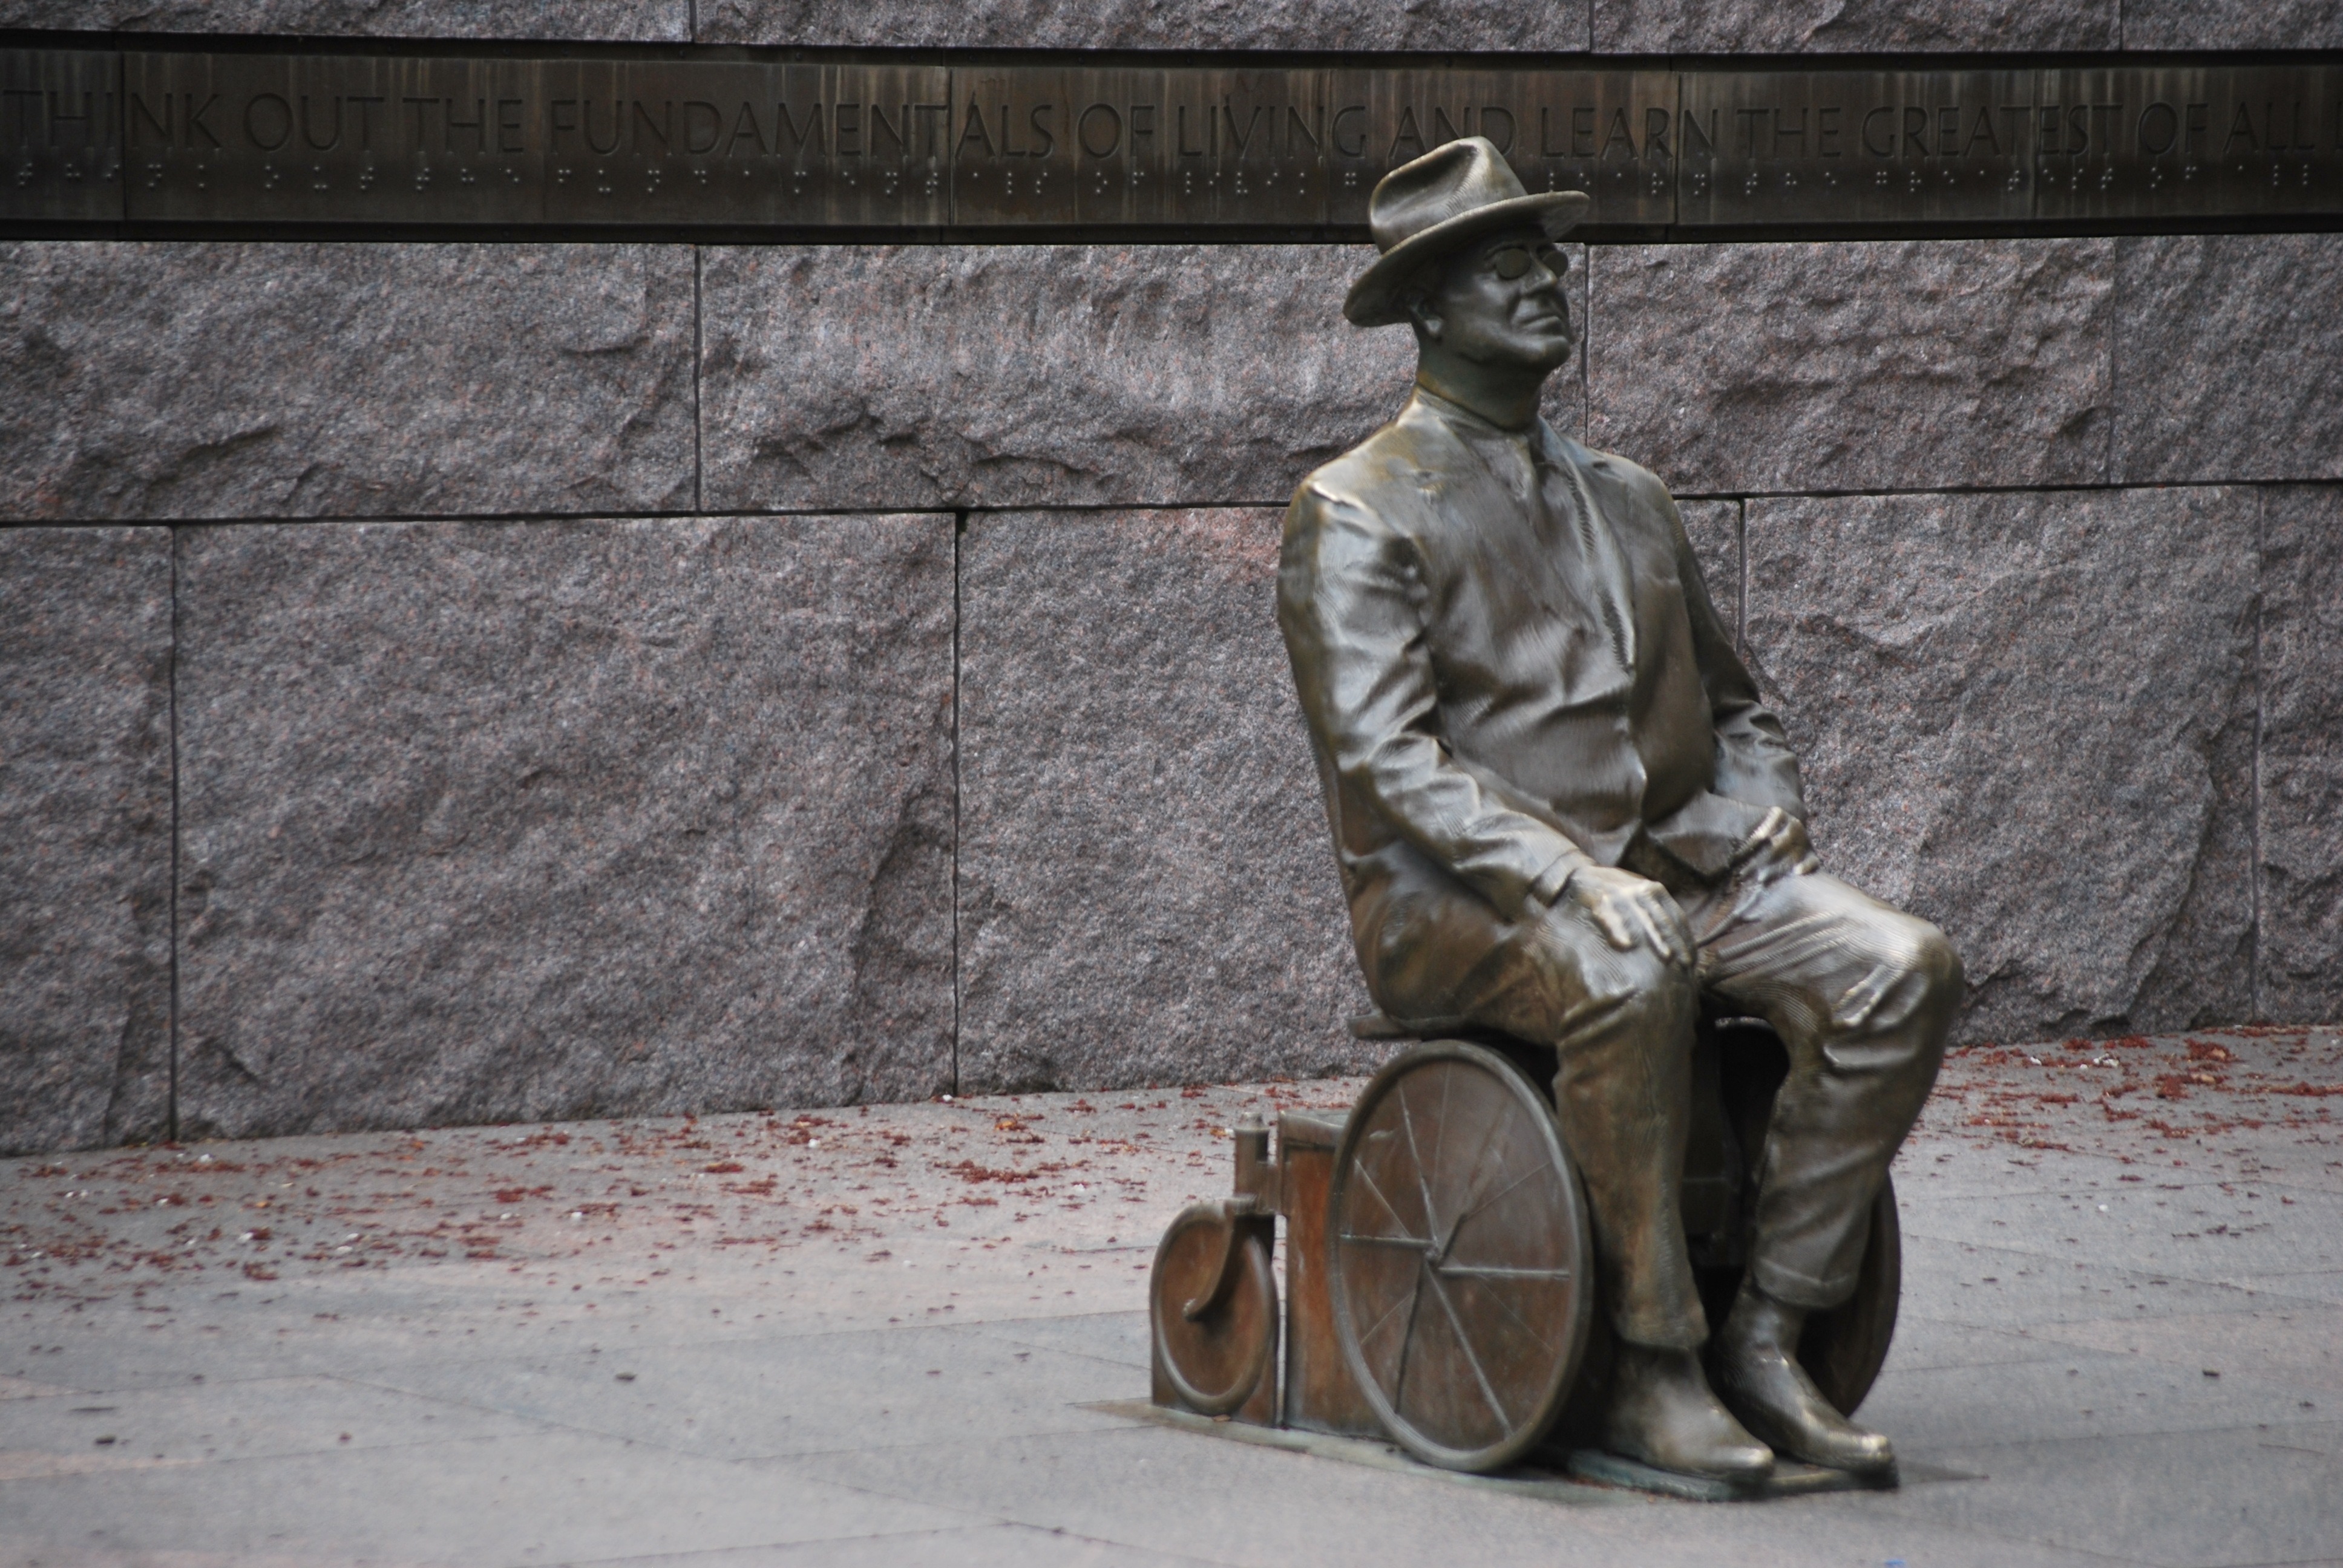
person, monument, military, statue, soldier, army, usa, president, memorial, us, handicap, roosevelt, human positions